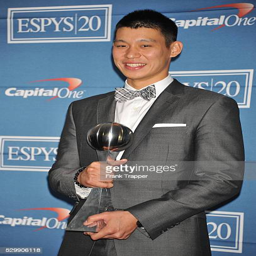
basketball point guard posing in the press room at awards